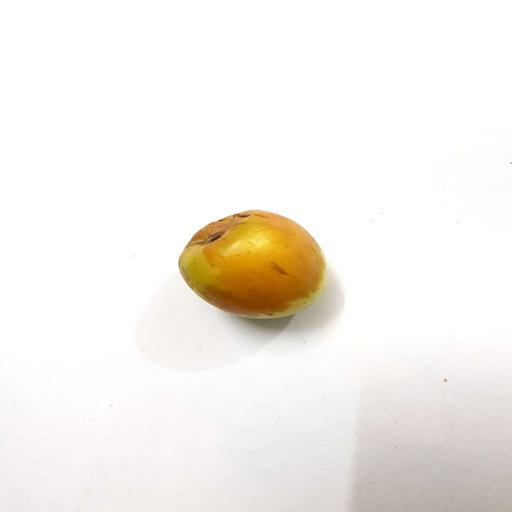
Label: bruised